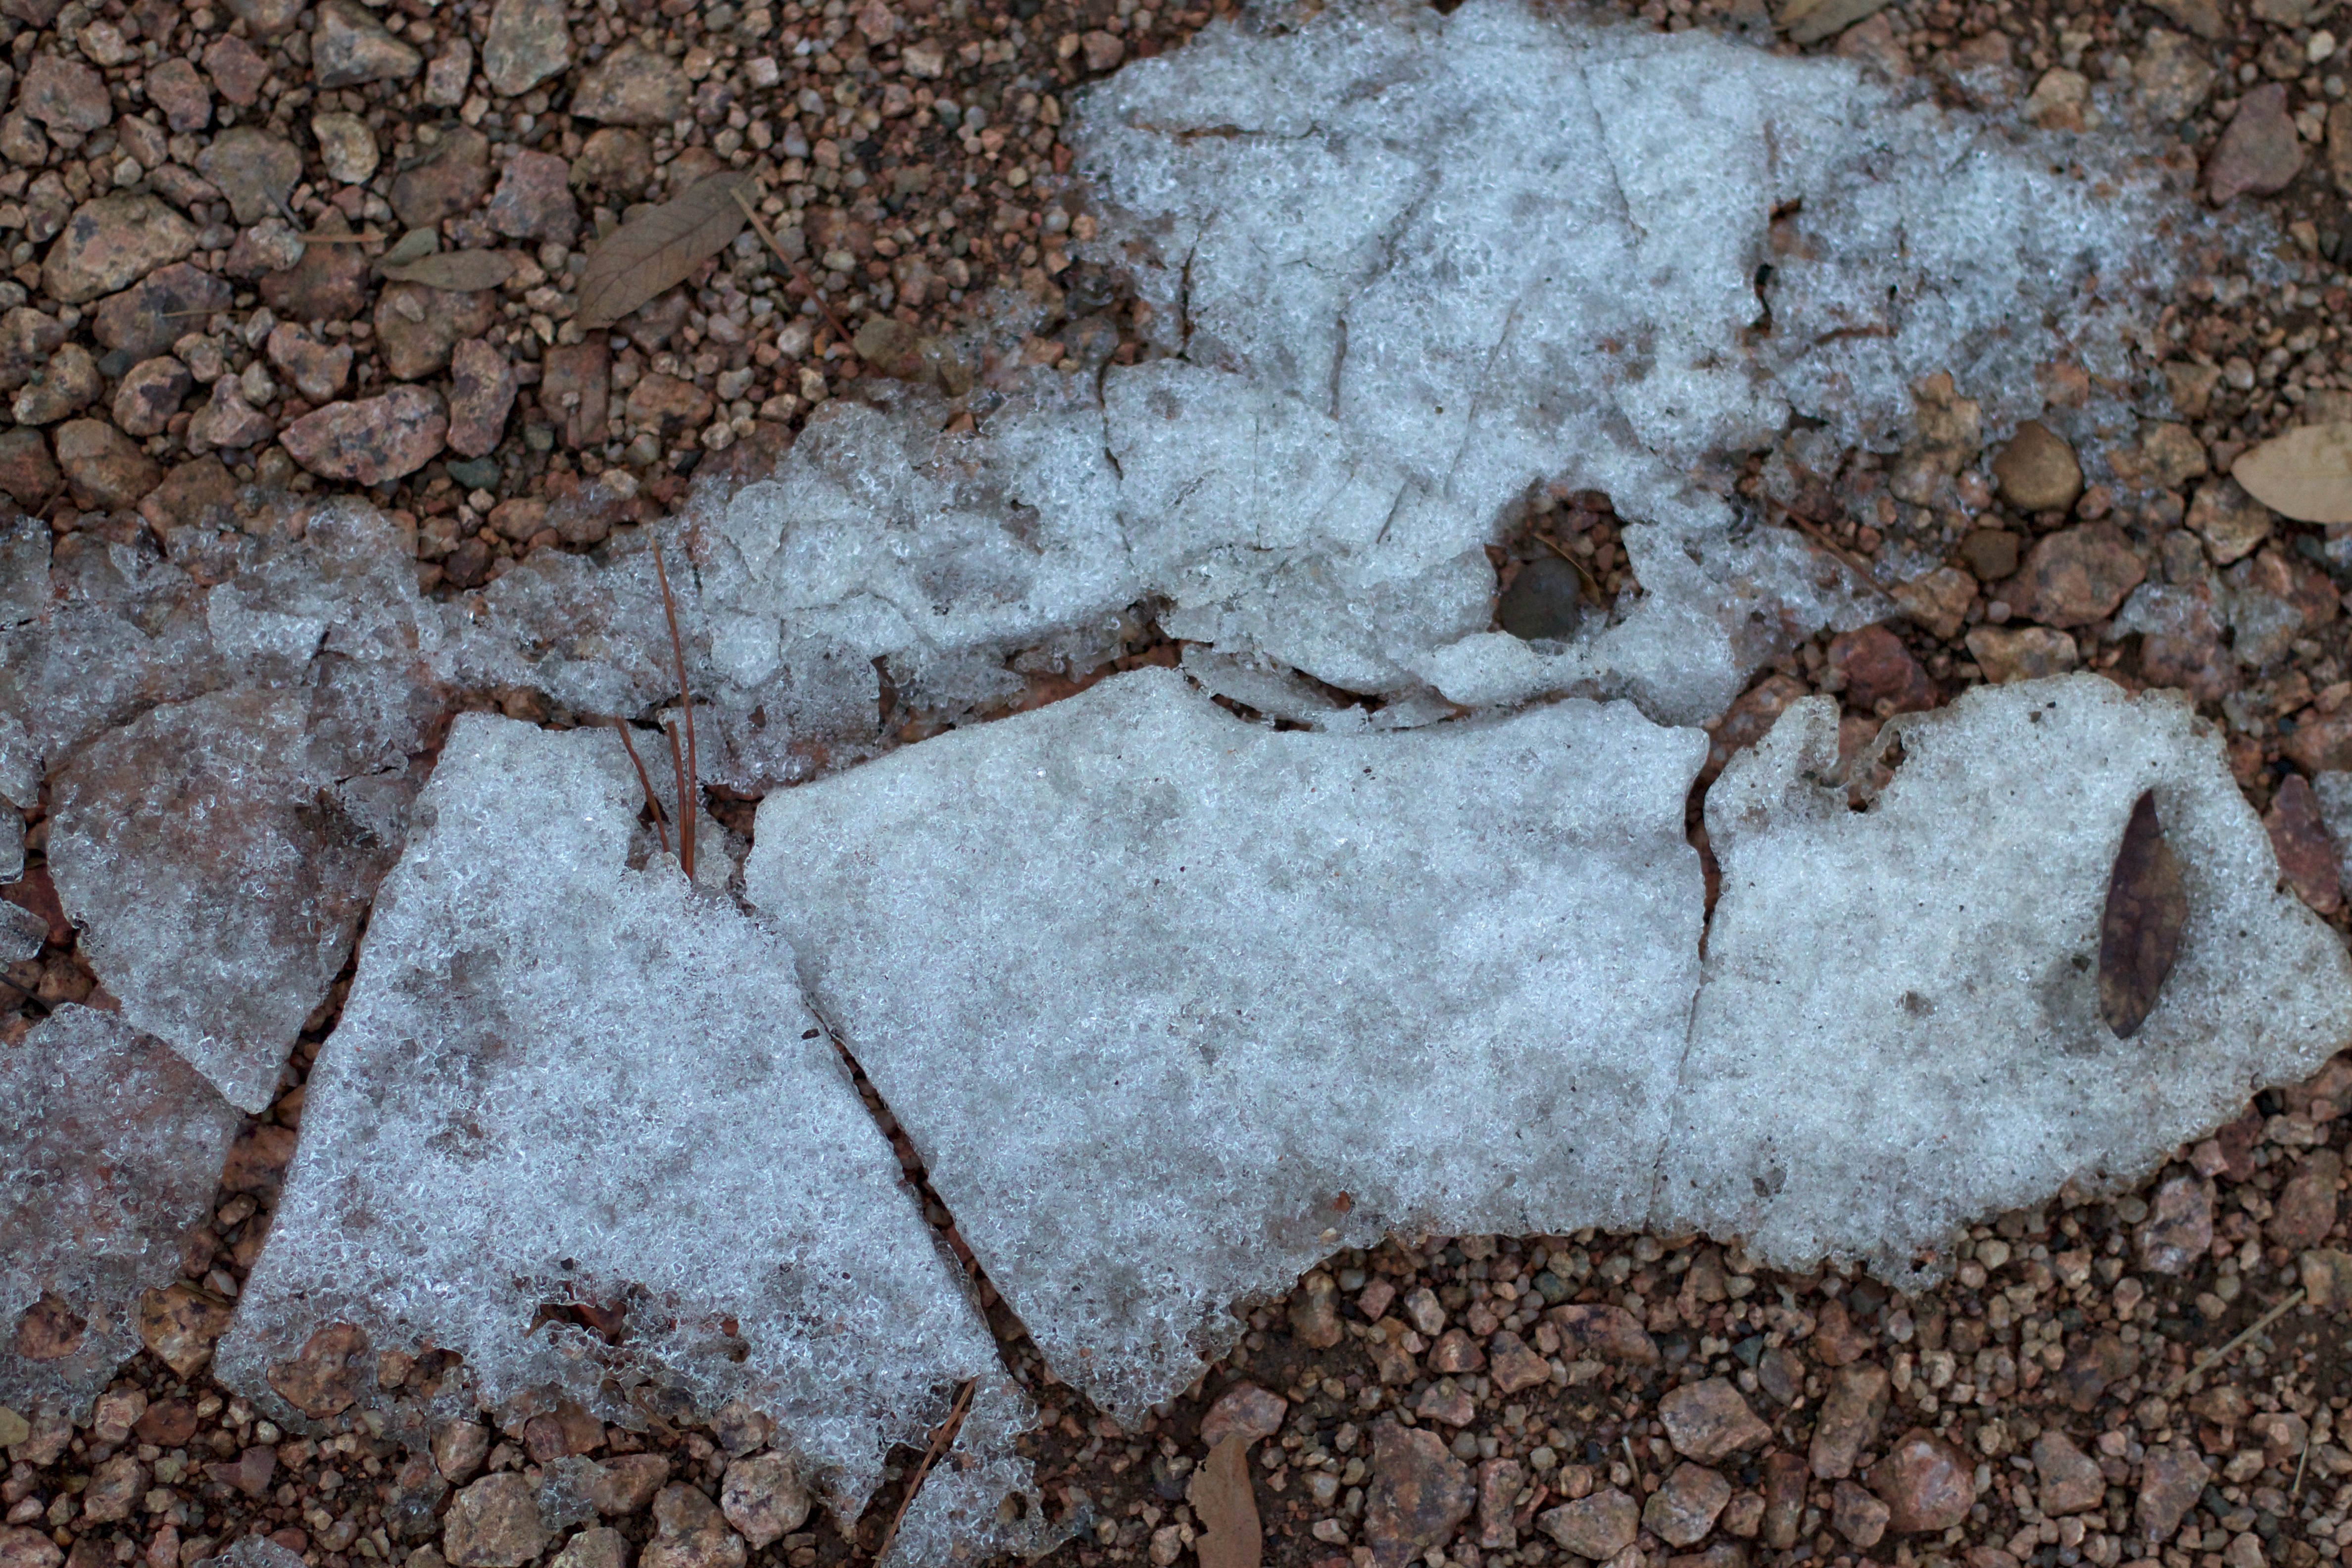
rock, snow, winter, texture, leaf, frost, wall, weather, soil, season, geology